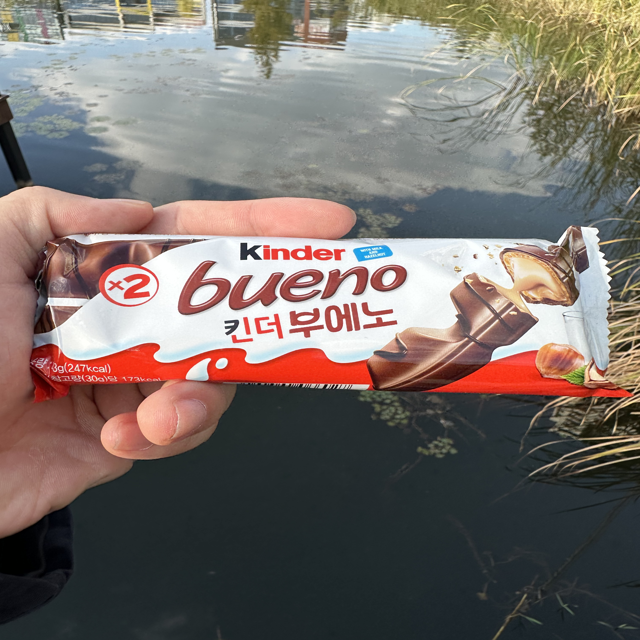
Label: plastics